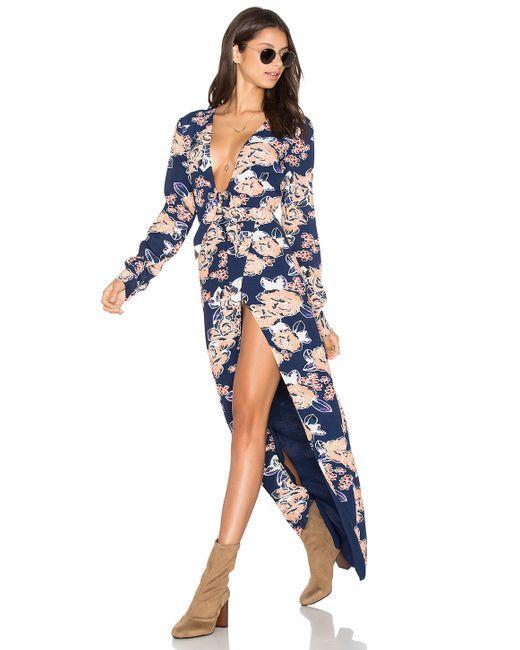
Lovers plus Friends Meine Liebe Maxi in Karmel mit Blumenmuster